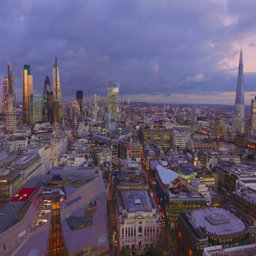
the city of wide angle shot in the evening